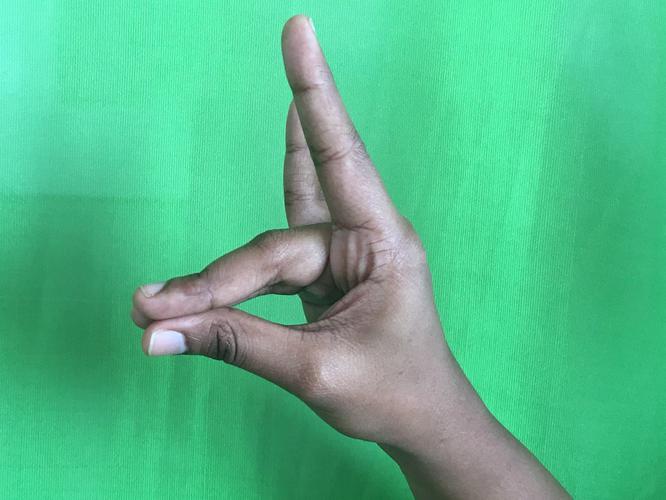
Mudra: Simhamukham
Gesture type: single_hand